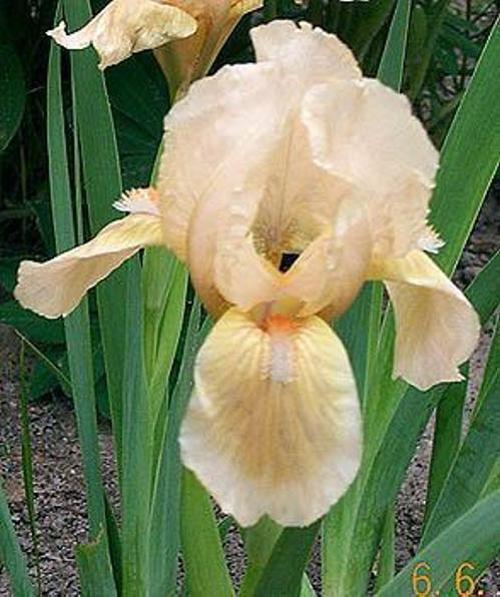
Label: bearded iris